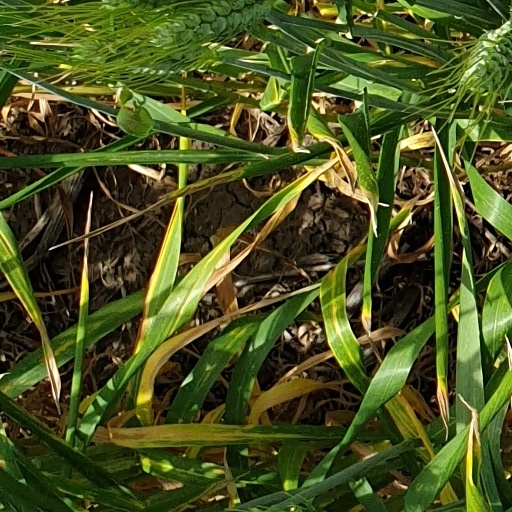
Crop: wheat